Charles O. Boynton House

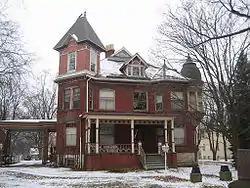
The red brick facade of the Boynton House has aged fairly well.

The Charles O. Boynton House is located in the DeKalb County, Illinois, city of Sycamore. The home is part of the Sycamore Historic District which was designated and listed on the National Register of Historic Places in May 1978. The Queen Anne style mansion sits on a stretch of Sycamore's Main Street that is dotted with other significant Historic District structures including, the Townsend House and the Townsend Garage. The Boynton House was designed by the same architect who designed the Ellwood House in nearby DeKalb and the David Syme House, another house in the Sycamore Historic District.